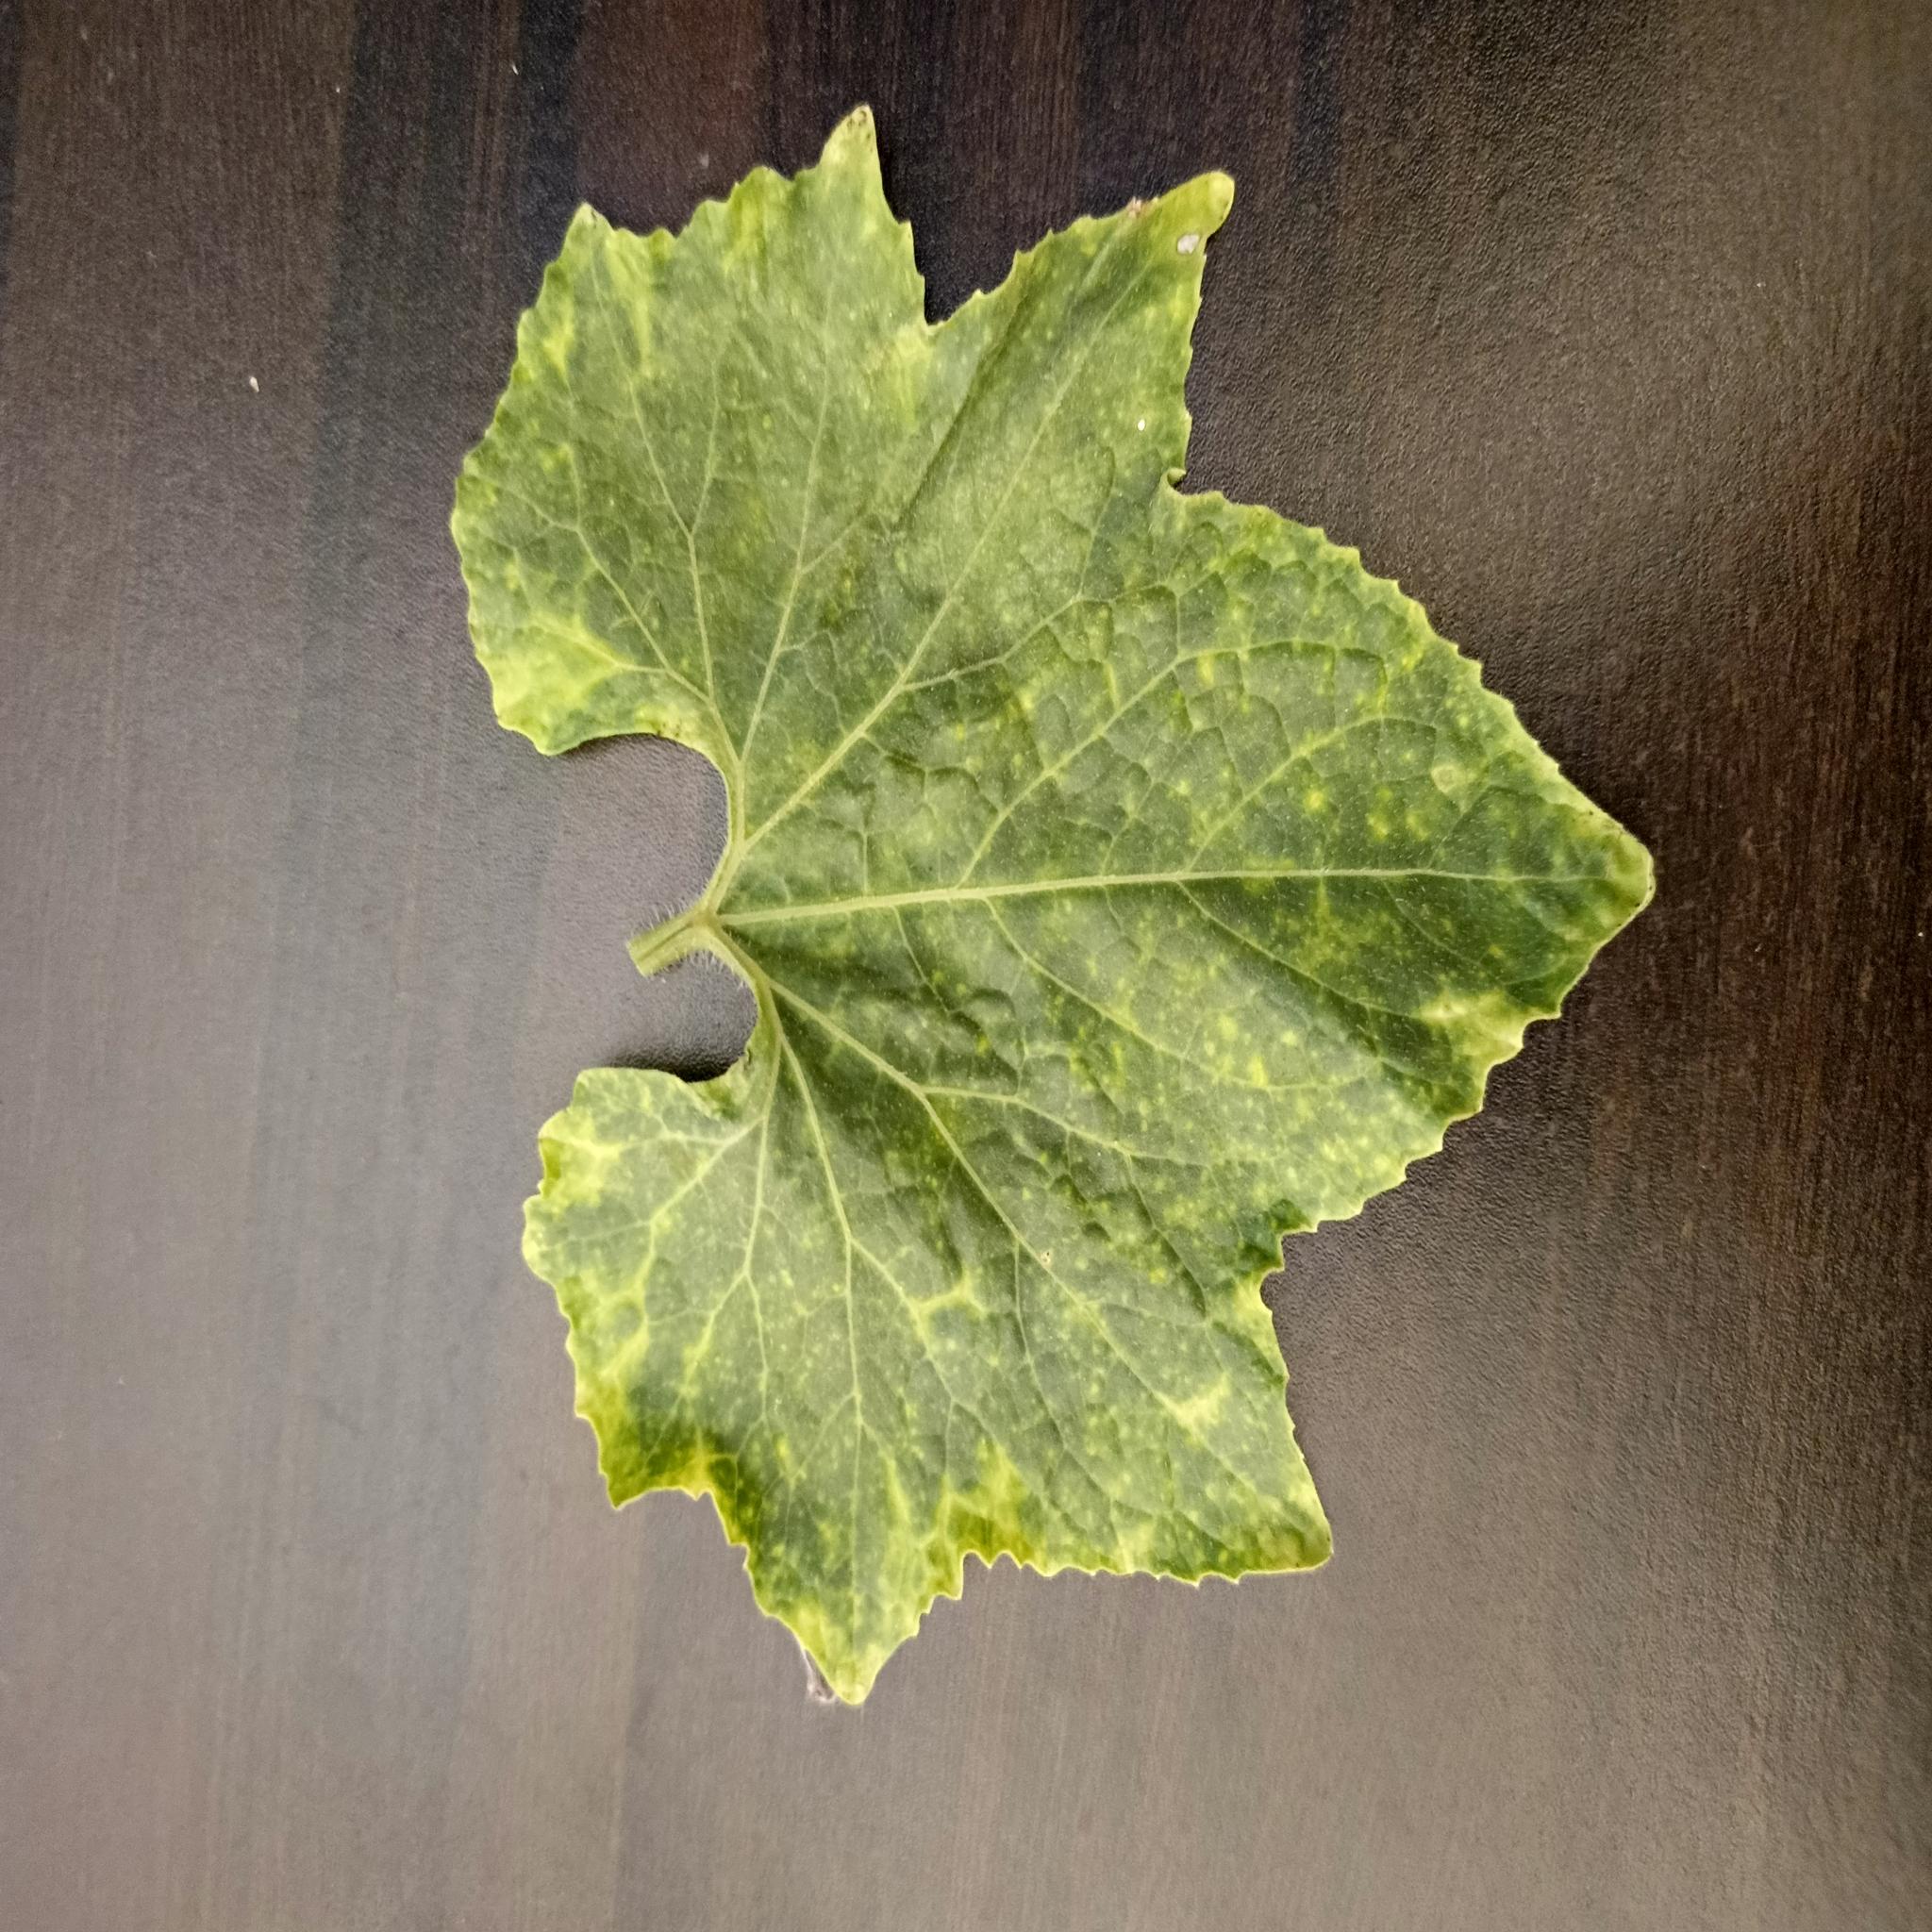
Label: Downy mildew